Goi Station

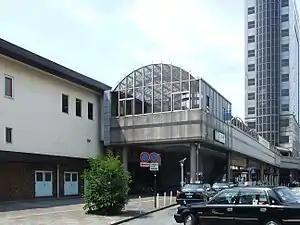
The west side of Goi Station in July 2008

is a railway station in Ichihara, Chiba, Japan, operated by the East Japan Railway Company (JR East) and the private railway operator Kominato Railway.